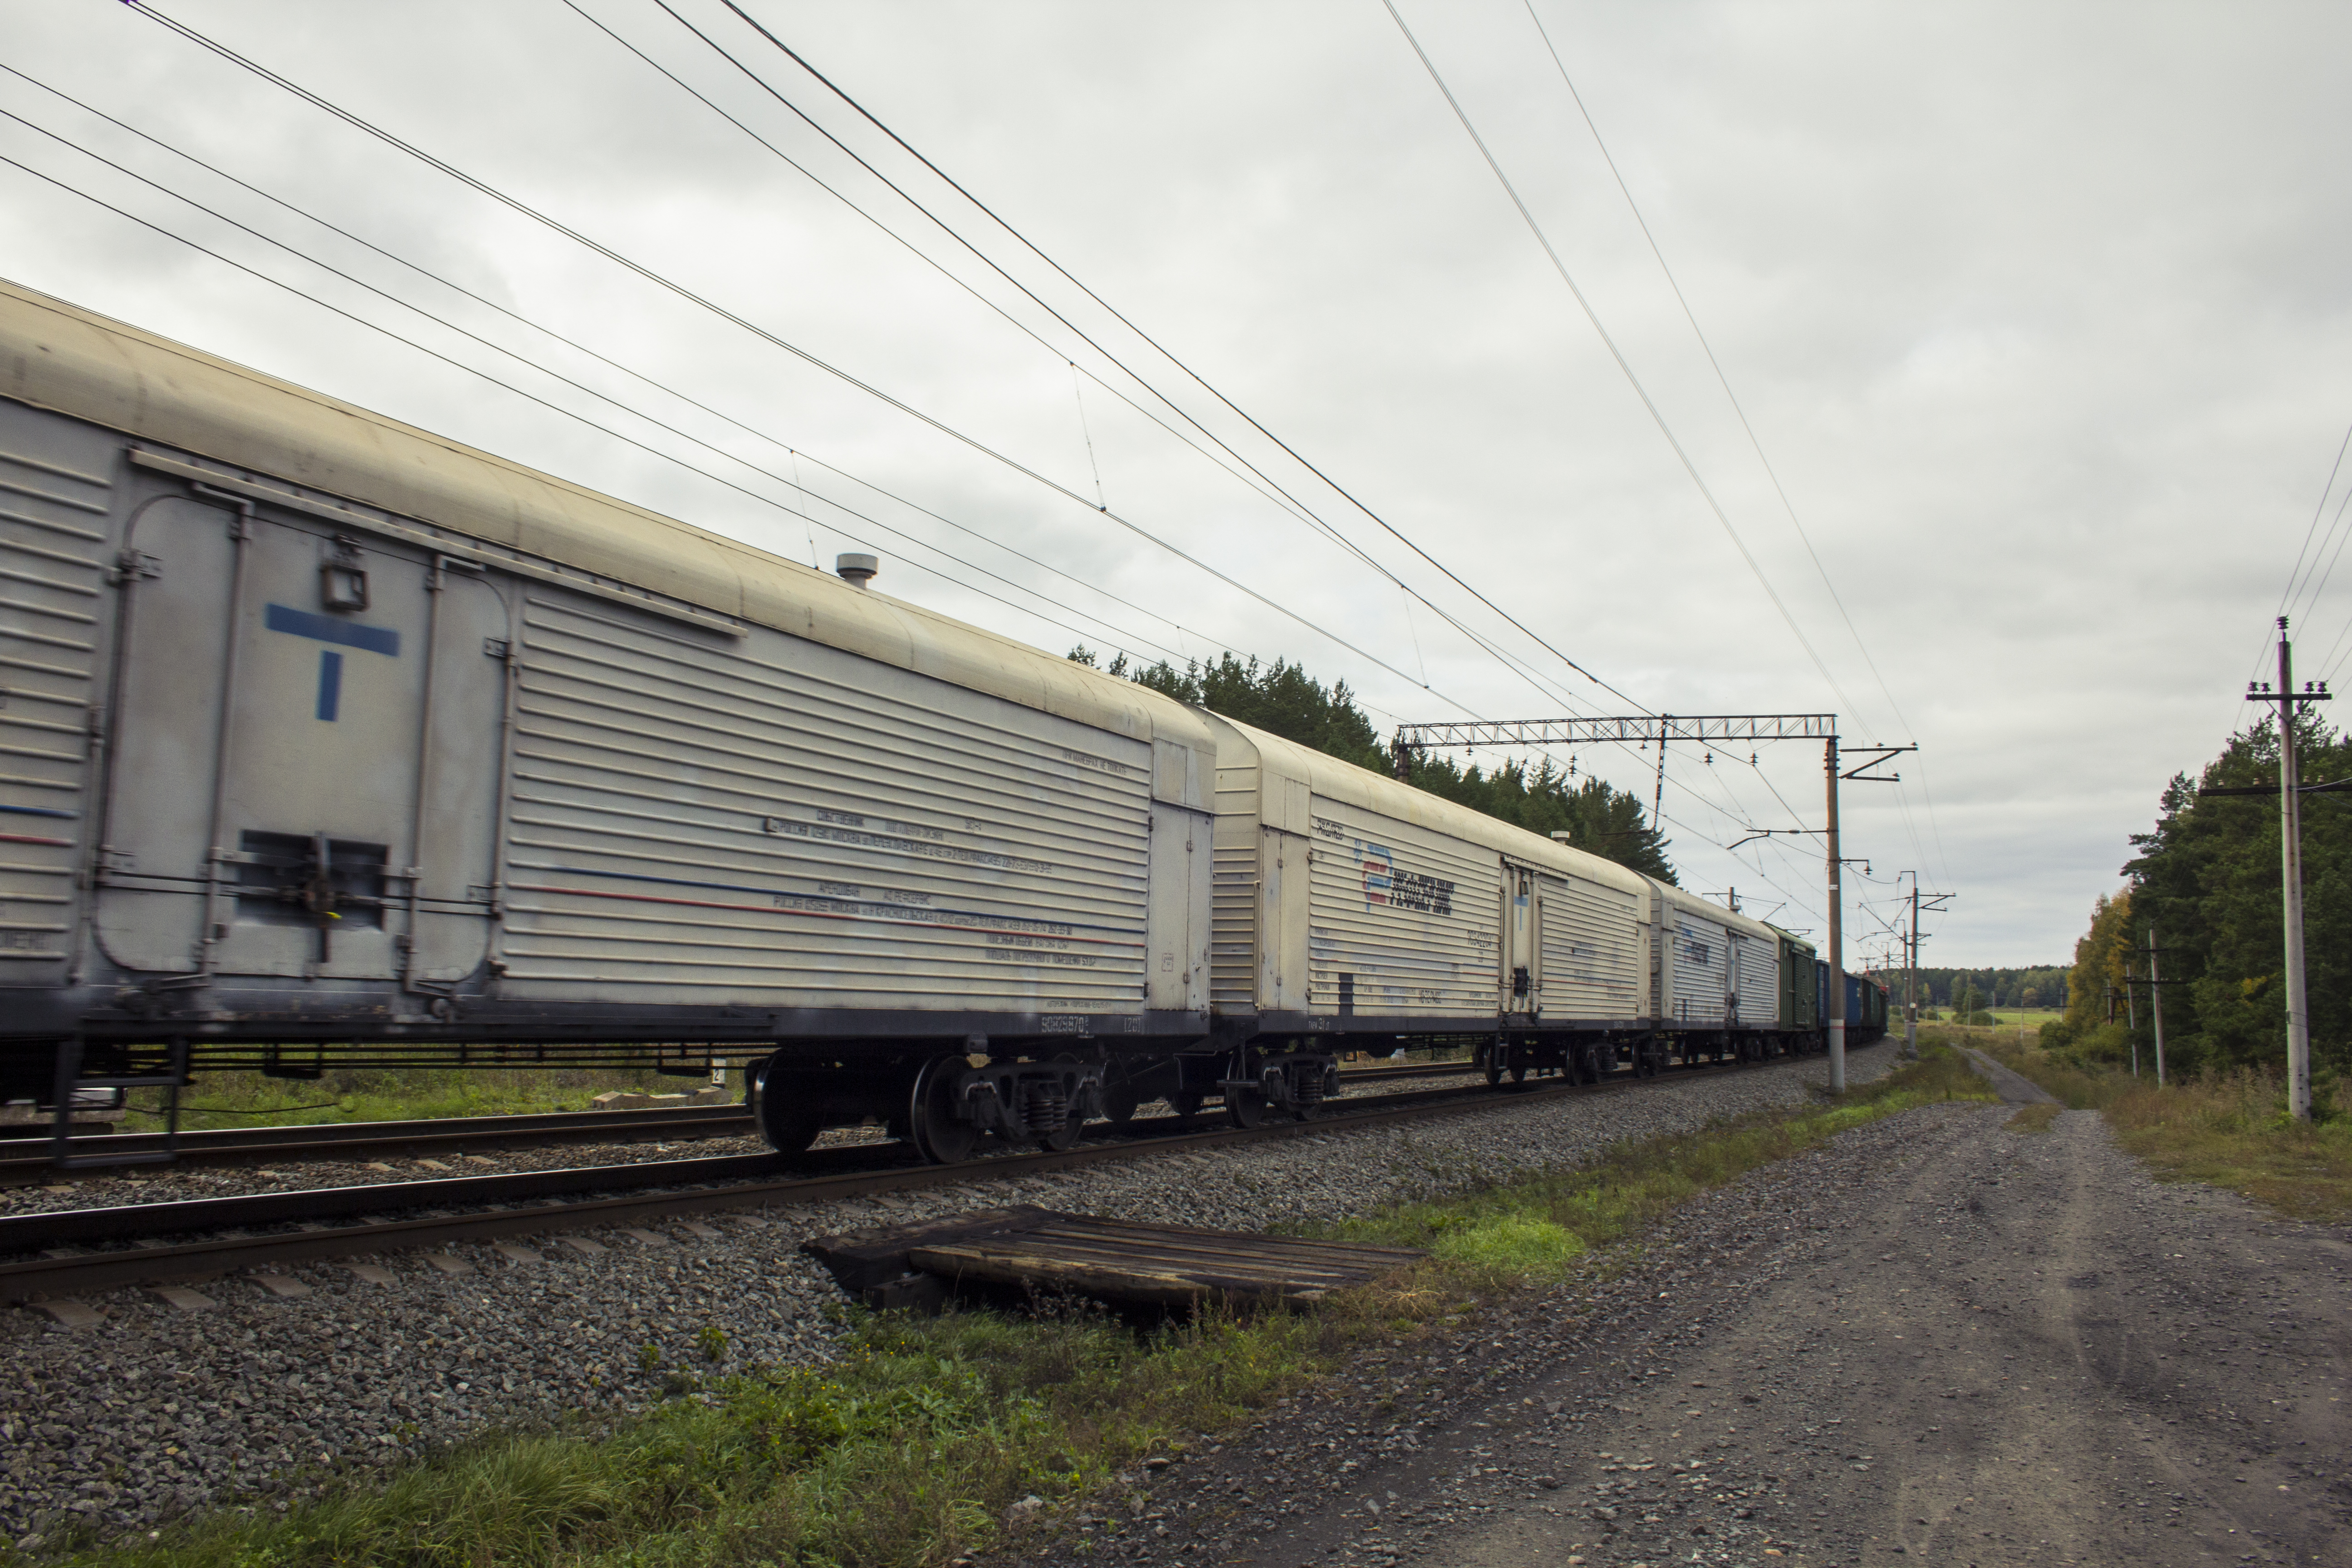
train, wagons, railroad, cargo transportation, locomotive, rails, transport, track, railway, rolling stock, vehicle, mode of transport, railroad car, rolling, sky, passenger car, overhead power line, freight car, tree, electricity, public transport, electric locomotive, landscape, thoroughfare, public utility, plain